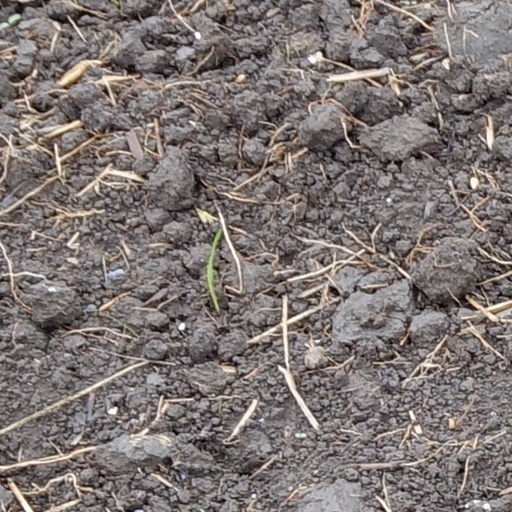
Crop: wheat